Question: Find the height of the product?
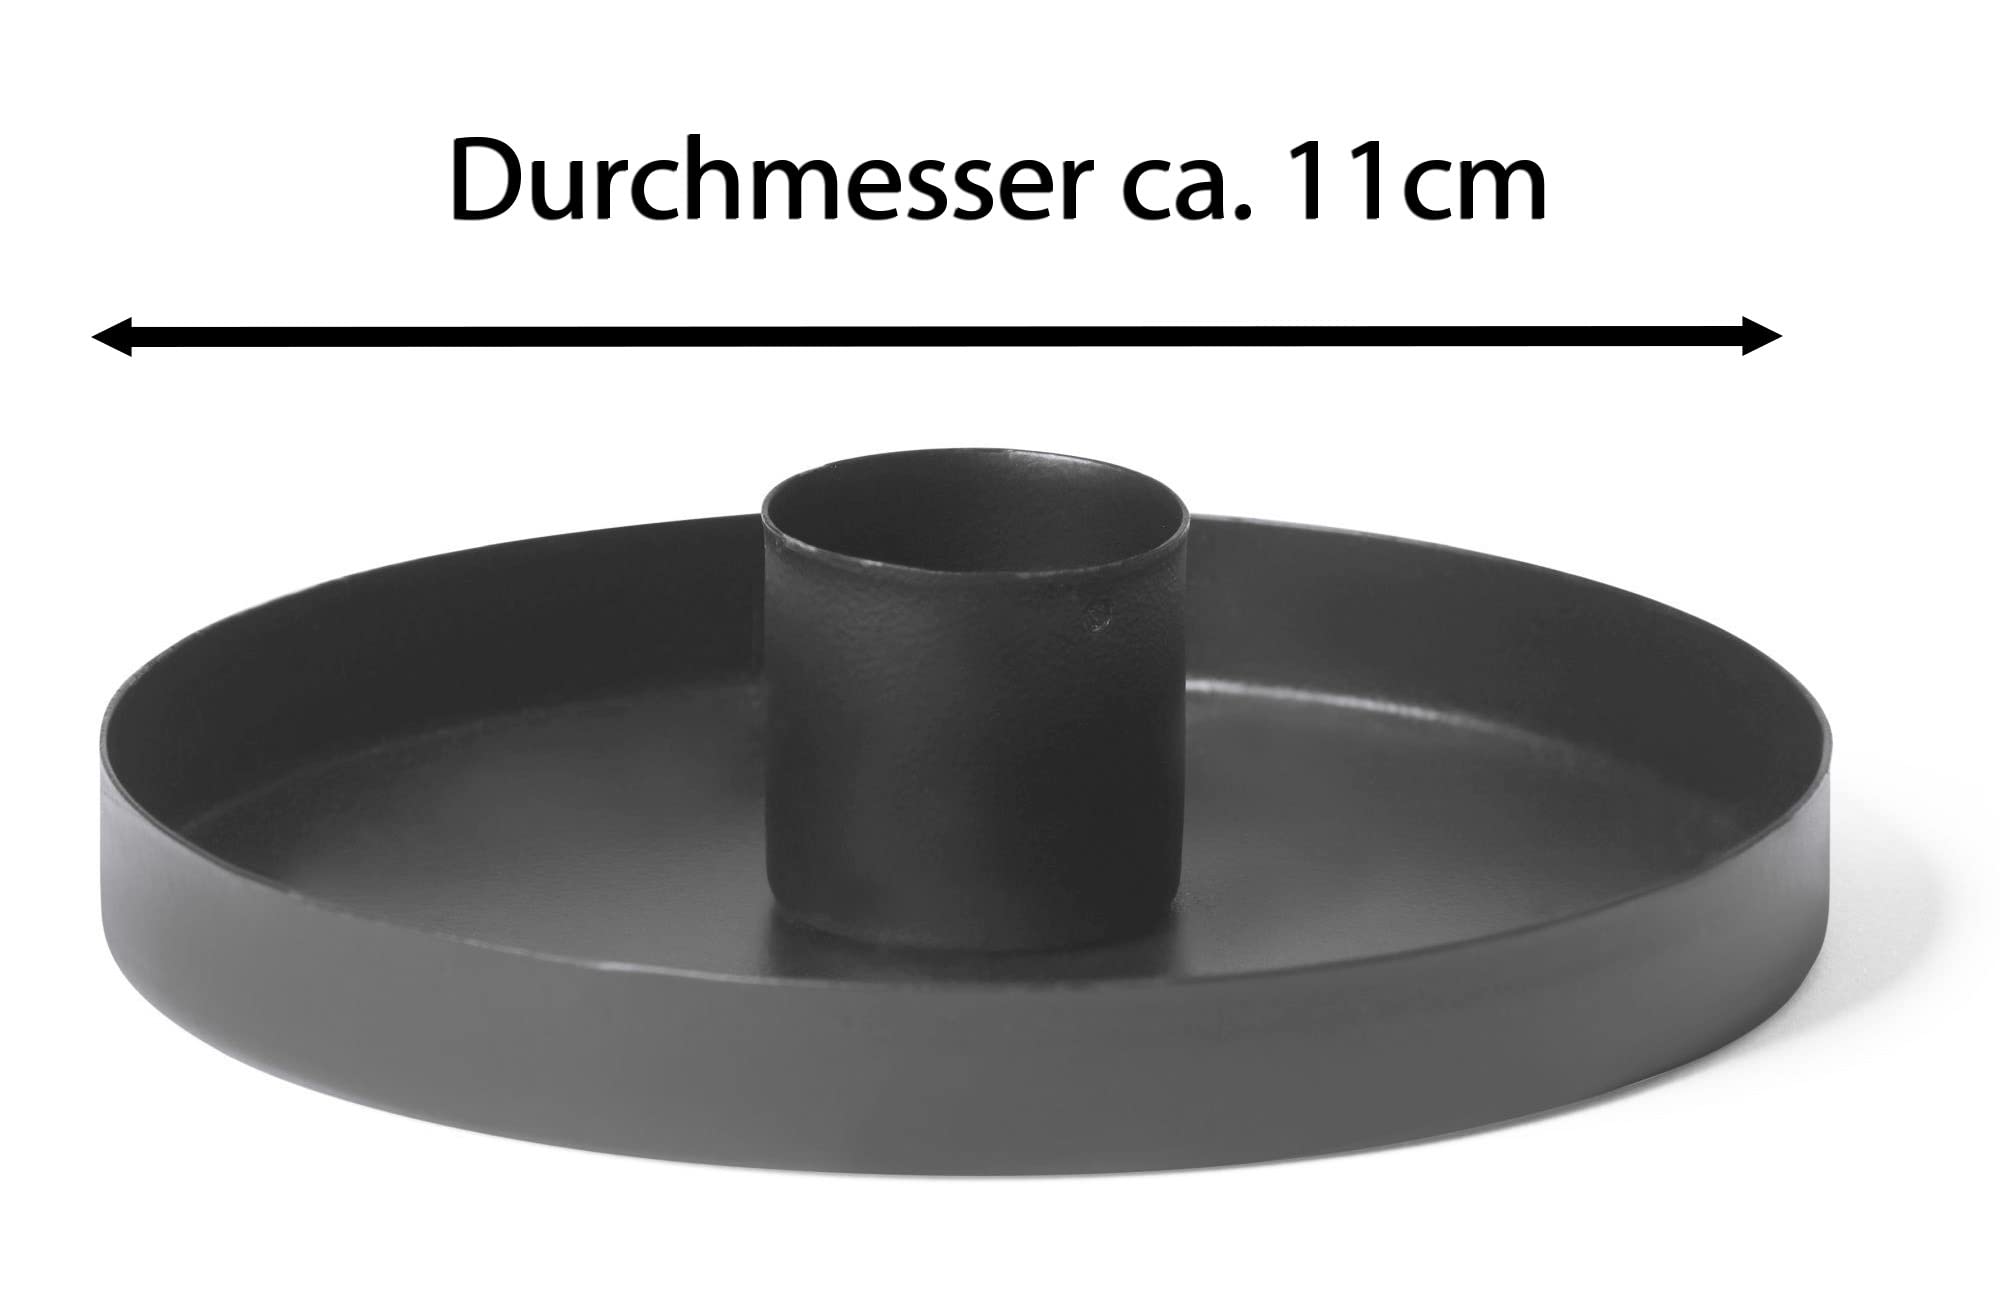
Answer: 11.0 centimetre